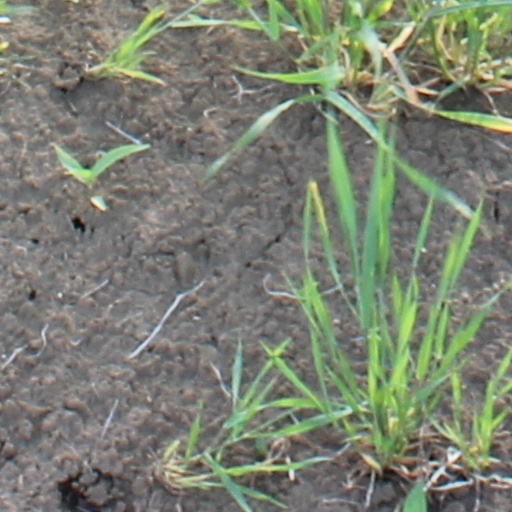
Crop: wheat